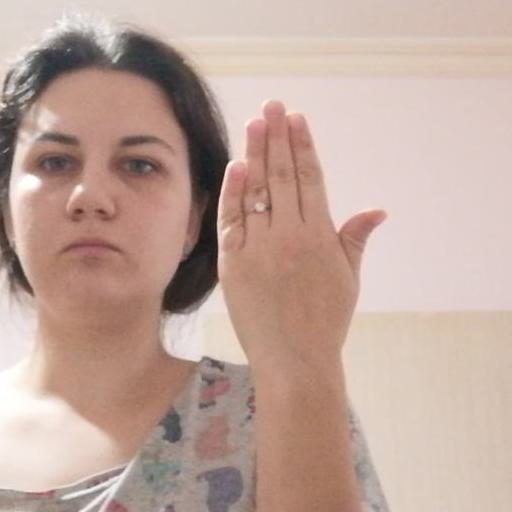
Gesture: stop_inverted